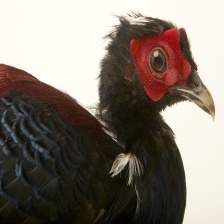
Species: SWINHOES PHEASANT
Scientific name: LOPHURA SWINHOII